Schmitten Tunnel

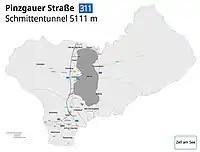
Schmitten Tunnel

The Schmitten Tunnel is the bypass tunnel for the town of Zell am See in Austria and a road tunnel on the Pinzgau Road ("Pinzgauer Straße", B 311) in the Austrian state of Salzburg.